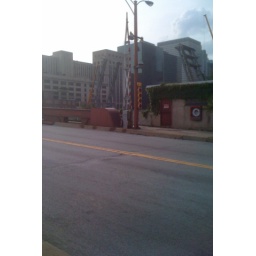
Not really--the bridge on the Eisenhower Expressway over the south bank of the Chicago river is being rebuilt.